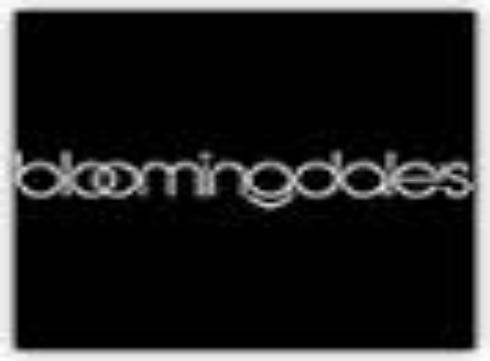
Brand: Bloomingdale's
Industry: Clothes